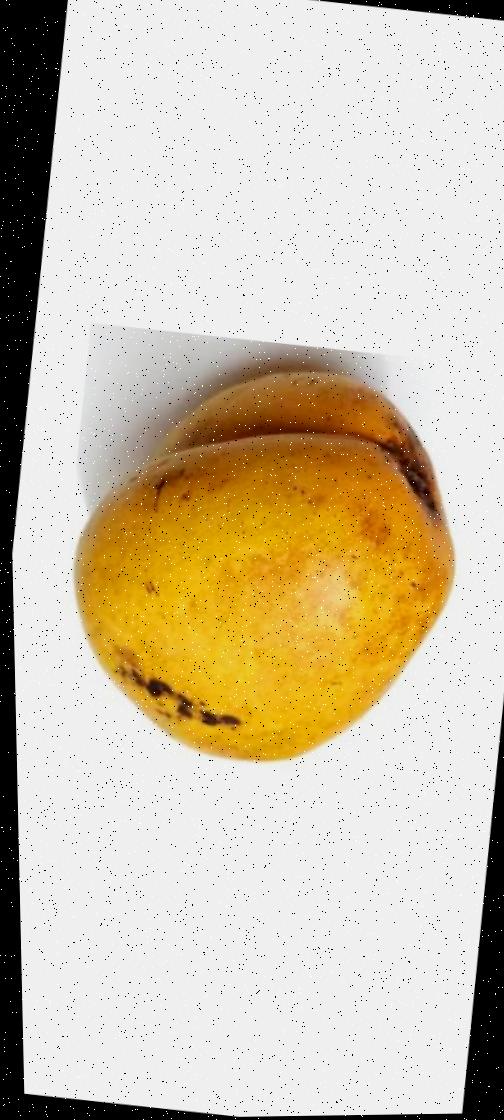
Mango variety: Bari-11